Don Novello

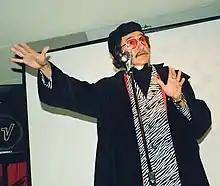
Don Novello performing as Father Guido Sarducci in 2000

Don Novello (born January 1, 1943) is an American comedian, actor, writer, singer, film director and producer.